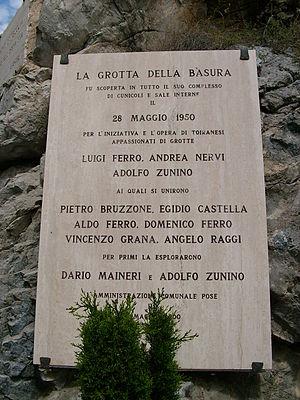
Les grottes de Toirano sont situées à quelques kilomètres du village du même nom, dans l'arrière-pays de Borghetto Santo Spirito dans la province de Savone, région de Ligurie.